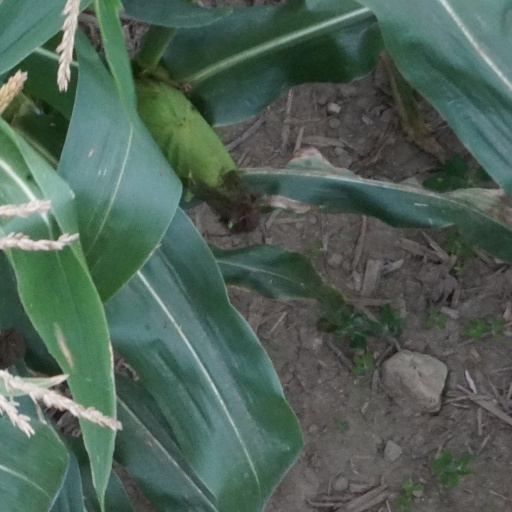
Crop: maize; corn